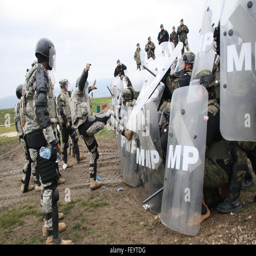
a soldier assigned attempts to disrupt